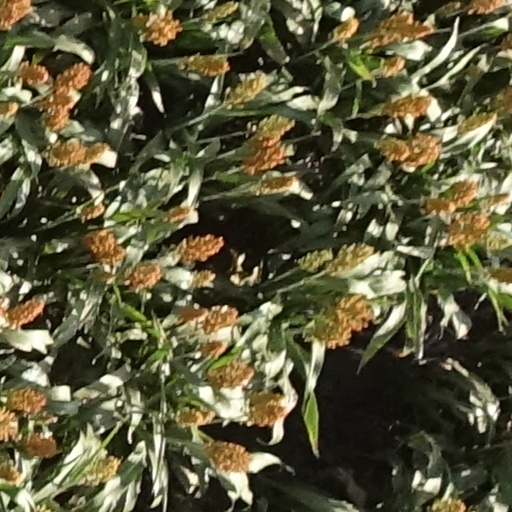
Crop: sorghum